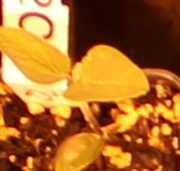
Label: Soybean